Print Gallery (M. C. Escher)

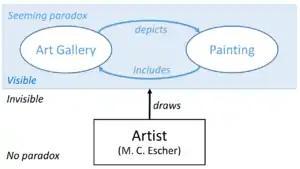
Diagram of the apparent paradox embodied in M. C. Escher's 1956 lithograph "Print Gallery", as discussed by Douglas Hofstadter in his 1980 book "Gödel, Escher, Bach"

In his book "Gödel, Escher, Bach", Douglas Hofstadter explains the seeming paradox embodied in "Print Gallery" as a strange loop showing three kinds of "in-ness": the gallery is physically in the town ("inclusion"); the town is artistically in the picture ("depiction"); the picture is mentally in the person ("representation").